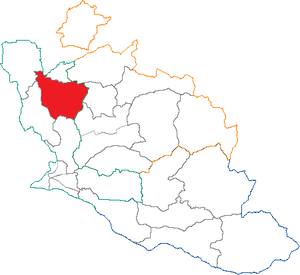
Situation du canton dans le département de Vaucluse (France)
Le canton d'Orange-Est est une ancienne division administrative française du département de Vaucluse, en région Provence-Alpes-Côte d'Azur.